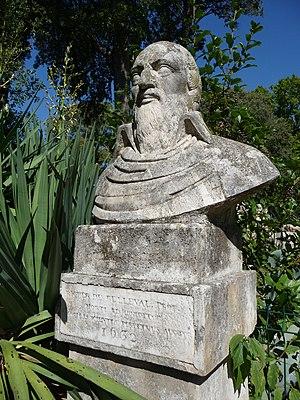
L’université de Montpellier est un établissement d’enseignement supérieur et de recherche situé dans la ville de Montpellier, ayant existé entre 1289 et 1793, puis entre 1896 et 1970, et recréé en 2015. Connue comme possédant l’une des plus anciennes et des plus brillantes écoles de médecine du monde médiéval, Montpellier était aussi réputée pour l'enseignement du droit.
Paul Guéry de son nom complet Paul-Jean Sébastien Guéry, né le 3 mars 1898 à Caux et mort le 13 mars 1977 à Montpellier, est un sculpteur français.